Hire a Woman (film)

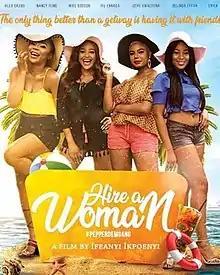
Movie poster

Hire a Woman is a 2019 Nigerian romantic comedy film produced by Chinneylove Eze and directed by Ifeanyi Ikpoenyi, and starring Uzor Arukwe, Nancy Isime, and Alexx Ekubo. It was a box office success, the highest grossing Nigerian film in March 2019.